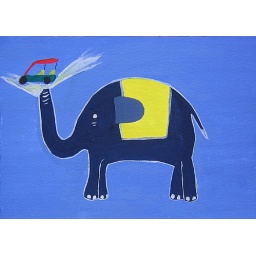
elephants shouldn't be in bangkok blue